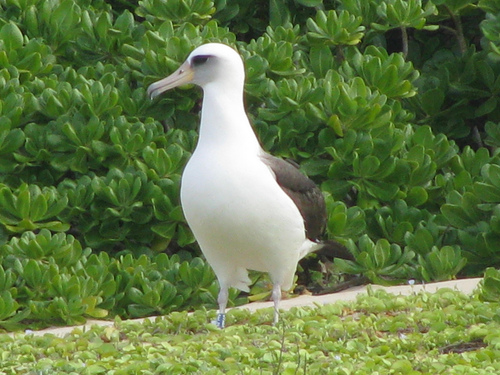
this is a rather large bird compared to most, all white in the body with very smooth feathers and also has dark gray colored wings at its sides.
big bird with long grey beak curved at the end, secondaries and tail are black, cheeks are grey, crown, throat, belly and abdomen are white.
this little bird has a white belly and breast, with a large hooked bill and black wings.
this bird has a white body, gray wing, and long hooked bill.
a bird with a large dowwnward hooked yellow bill, white body and black wings.
this bird is white with black and has a long, pointy beak.
this is a large bird with a mostly white body a large beak and a grey tail.
this bird is white with black and has a long, pointy beak.
the bird is large with a pointed bill, the wings are dark, and the head is white.
a large bird with a downward hooked large bill, almost completely white but with a black eye, grey cheek, and dark grey back feathers.
Species: Laysan Albatross